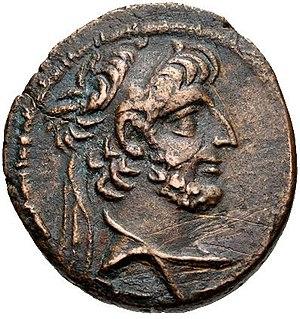
La dynastie séleucide est une dynastie hellénistique qui a régné sur une partie de l'Asie, de sa fondation en 305 av. J.-C. par le Diadoque Séleucos à la déposition de son dernier représentant, Philippe II en 64 av. J.-C. Son histoire, en particulier durant son dernier siècle d'existence, est marquée par plusieurs usurpations et des périodes durant lesquelles la royauté est disputée entre plusieurs prétendants.